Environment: real
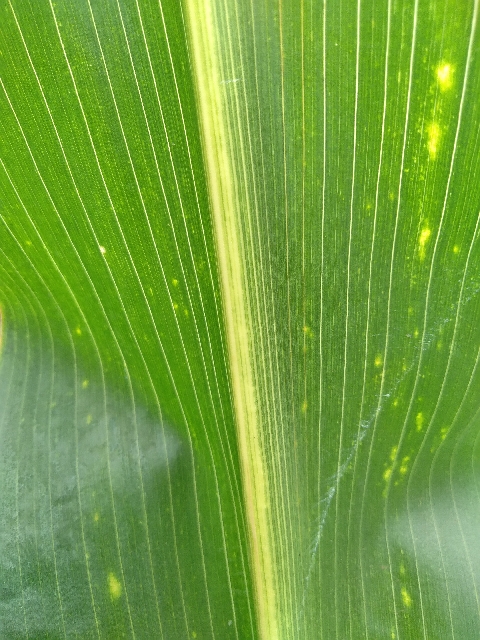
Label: lethal_necrosis